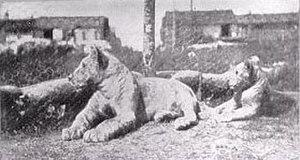
L'escadrille La Fayette est une unité de volontaires américains constituée en 1916 sous commandement français afin de venir en aide à la France lors de la Première Guerre mondiale. Elle fut nommée en mémoire du marquis de La Fayette, héros français de la guerre d'indépendance des États-Unis. Ces volontaires américains, étrangers donc, étaient immatriculés à la Légion étrangère. Les couleurs de la Légion, le vert et le rouge, apparaissent dans l'insigne de l'escadrille.